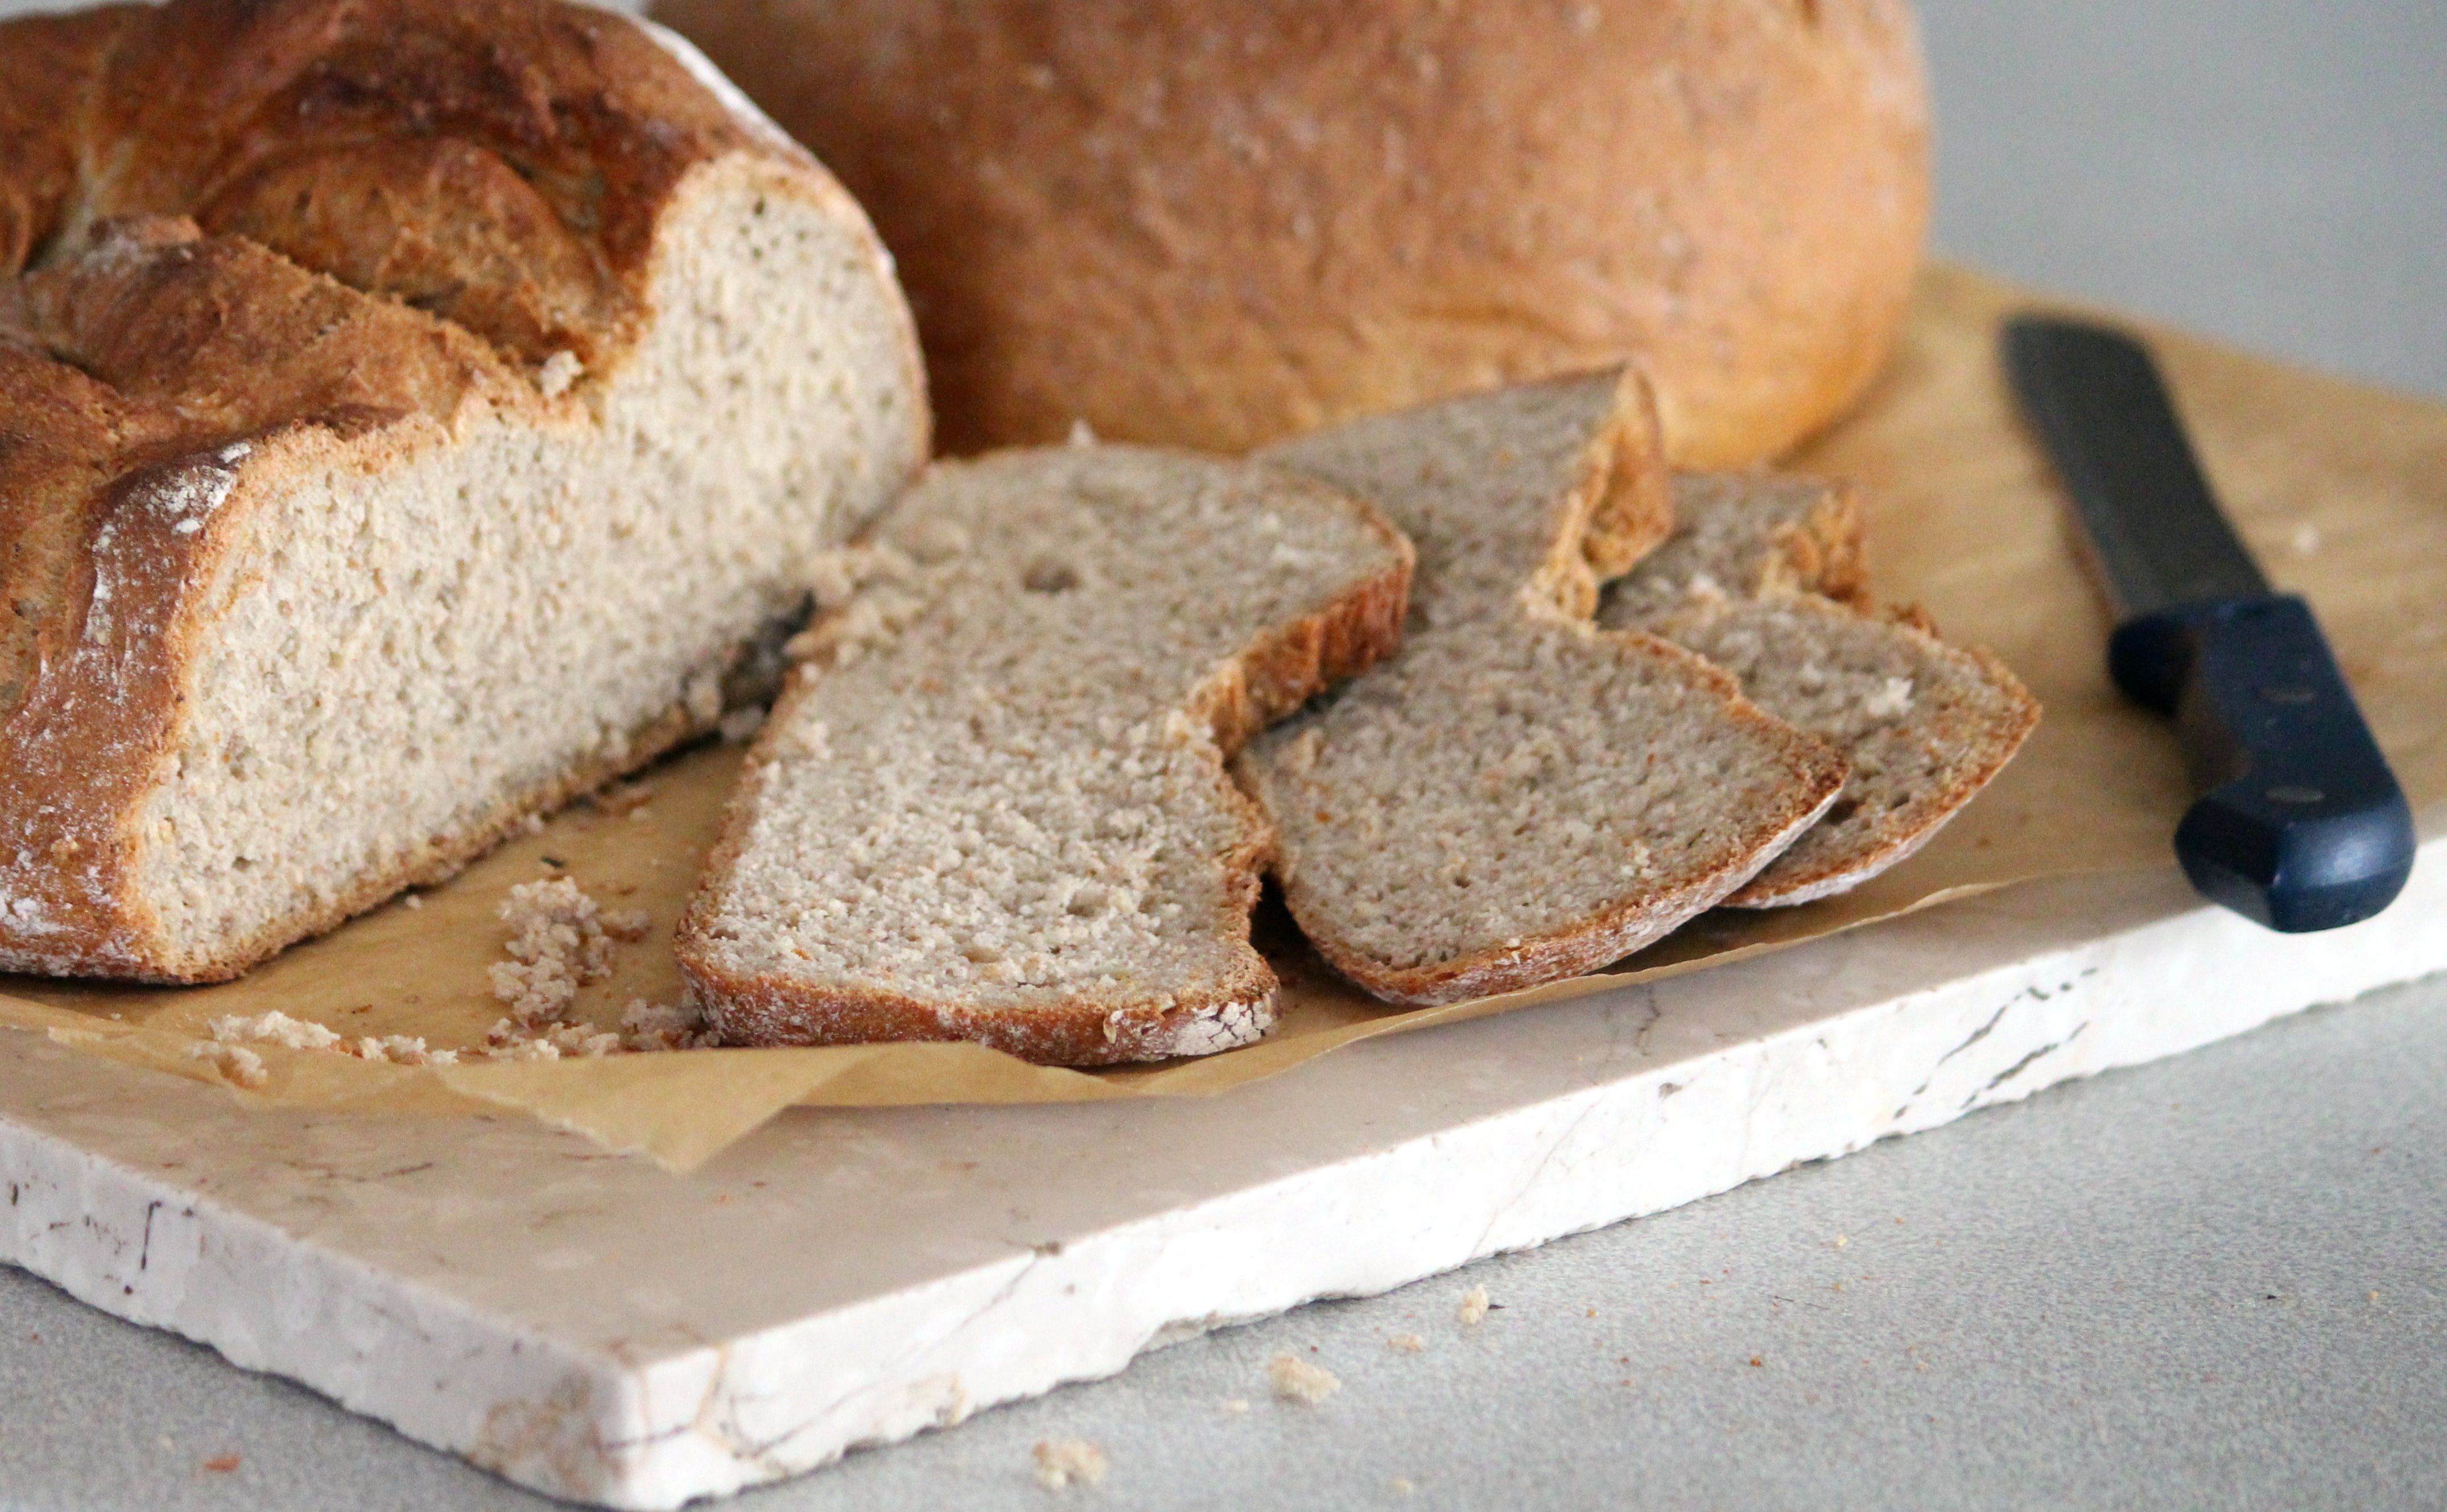
dish, meal, food, produce, salt, breakfast, baking, cloth, homemade, bread, bakery, knife, cut, baked, bake, even baked, baker, crusty, frisch, crispy, baked goods, white bread pastries, loaf of bread, finish, farmer's bread, brown bread, beer bread, rye bread, baked bread, grass family, whole grain, banana bread, soda bread